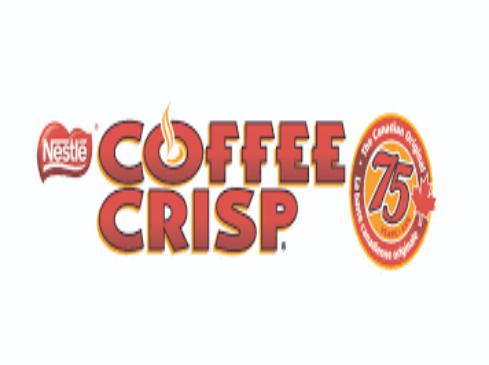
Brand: Coffee Crisp
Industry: Food